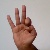
The image shows a hand gesture representing the letter 'F' in Indian Sign Language.